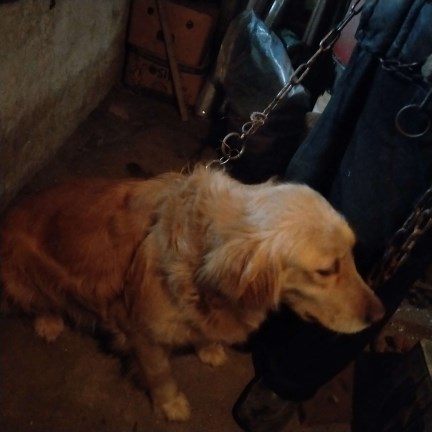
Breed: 5355-n000126-golden_retriever